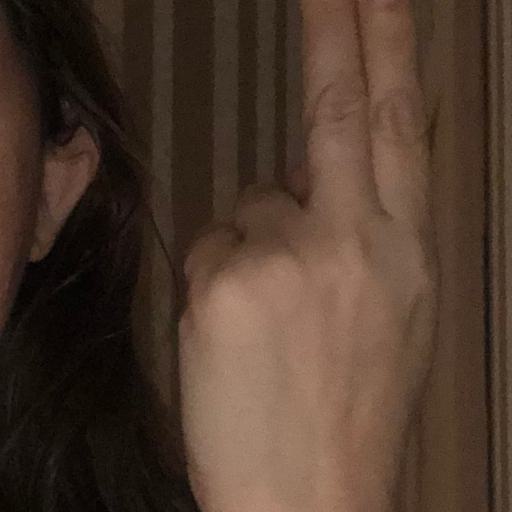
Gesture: two_up_inverted